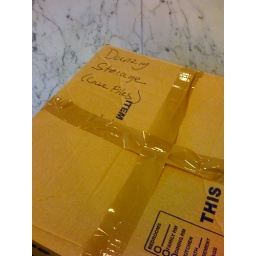
this box was in the building lobby